King of Crabs

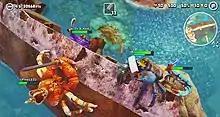
The king crab preparing to fight three other crabs with weapons.

Players control a crab in a tidepool filled with other marine life such as lobsters, turtles, shrimp, and other crabs. Players can eat these other creatures in order to grow larger. As the player's crab grows larger, they gain attack and defense and become able to eat increasingly larger creatures. Players can also pick up weapons like swords and baseball bats, shields in the form of turtle shells and garbage, and extra lives from crates that appear around the map.